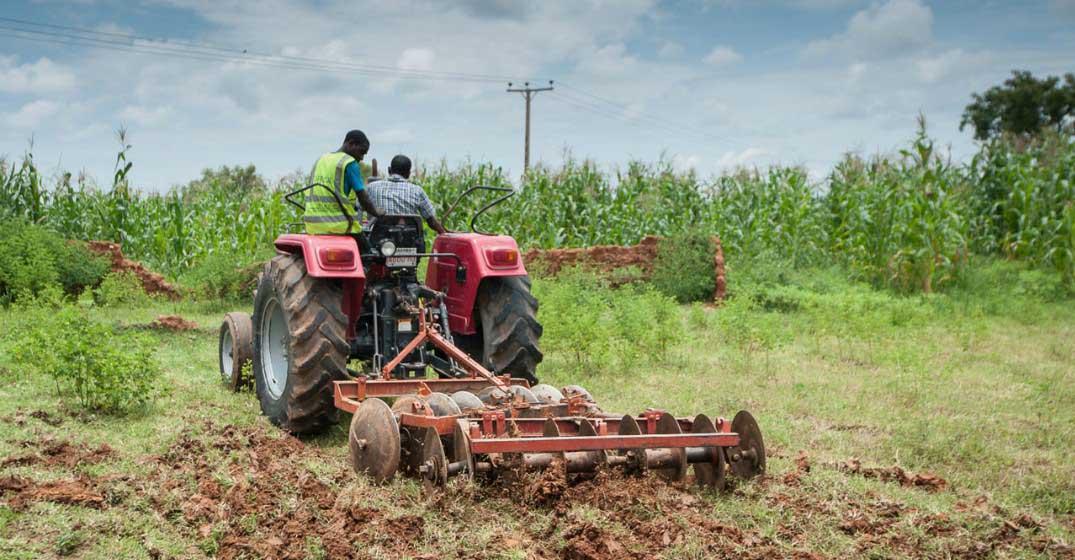
Chombo cha moto aina ya trekta kinachotumika kwa ajili ya shughuli za kilimo, kwa kuandaa shamba kwa kukata majani na kutifua udongo ili kuleta urahisi wa kupanda mbegu, kilicho katika eneo la wazi lililozungukwa na miche ama miti, linaloashiria ni eneo la shamba linalotumika katika kilimo cha viwanda.